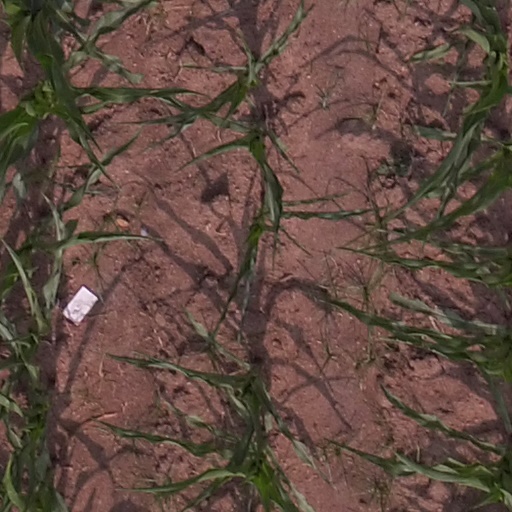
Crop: maize; corn